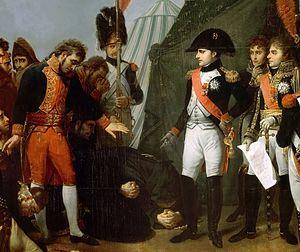
Cette page concerne l'année 1808 du calendrier grégorien.
2 décembre : décrets de Chamartin. Napoléon abolit les droits féodaux, supprime le tribunal de l’Inquisition, sécularise et met en vente les biens des monastères. Les juntes proposant un régime constitutionnel et libéral, les décrets de Chamartin n’ont pratiquement aucun effet sur le peuple.